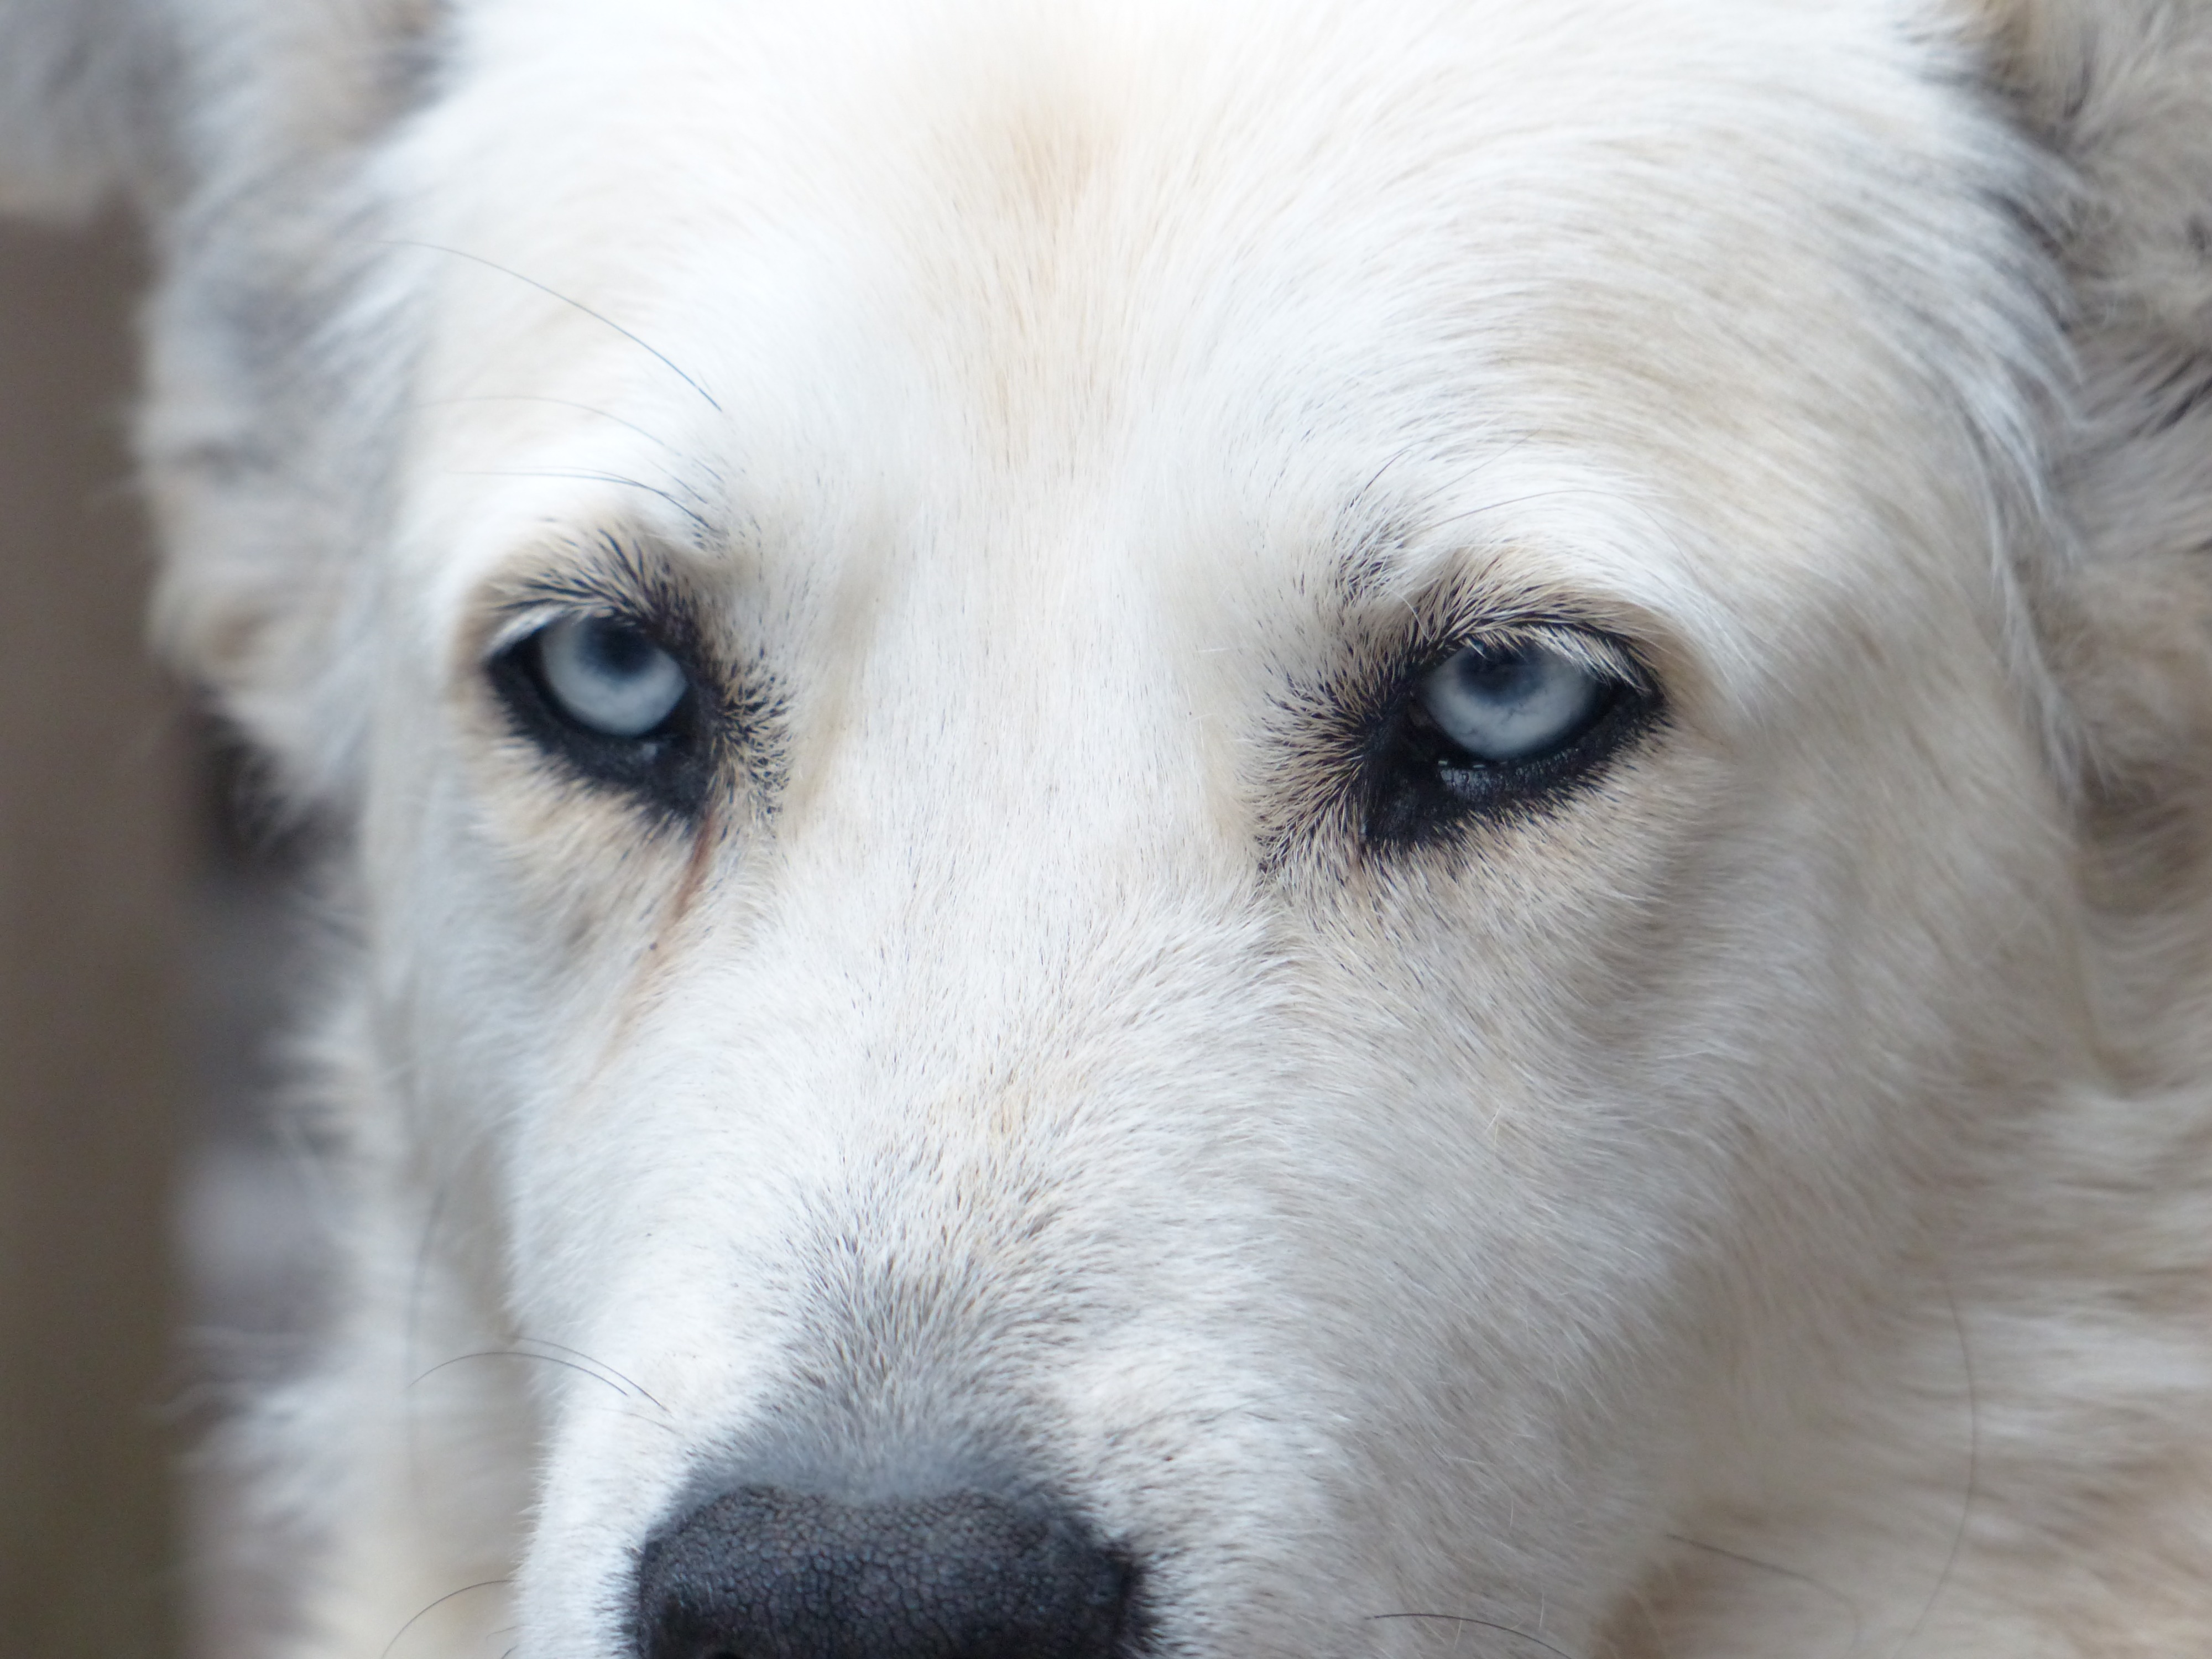
white, dog, animal, fur, portrait, mammal, husky, face, eyes, aqua, sleepy, hybrid, vertebrate, tired, dog breed, light blue, white shepherd, husky mongrel, oversleeping, korean jindo dog, street dog, dog like mammal, carnivoran, dog breed group, greenland dog, great pyrenees, berger blanc suisse, maremma sheepdog, slovak cuvac